Journey's End

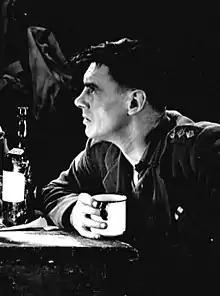
Colin Clive as Stanhope in the 1929 production of "Journey's End", directed by James Whale

"Journey's End" opened as a semi-staged production running for two nights at the Apollo Theatre. It starred Laurence Olivier, then only 21, offered the role of Stanhope by the then equally unknown director James Whale. Under a new producer, Maurice Browne, the play soon transferred to the Savoy Theatre where it ran for three weeks starting on 21 January 1929. The entire cast from the Apollo reprised their roles (George Zucco playing Osborne and Maurice Evans Raleigh) except for Olivier, who had secured another role and was replaced by Colin Clive as Stanhope. The play was extremely well received: in the words of Whale's biographer James Curtis, it "managed to coalesce, at the right time and in the right manner, the impressions of a whole generation of men who were in the war and who had found it impossible, through words or deeds, to adequately express to their friends and families what the trenches had been like". It transferred to the Prince of Wales Theatre, where it ran for a further two years.